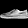
Label: Sneaker